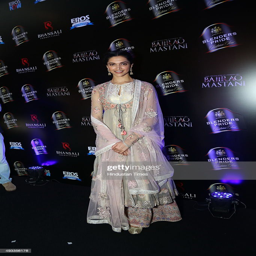
actor at the press conference to announce the collaboration .